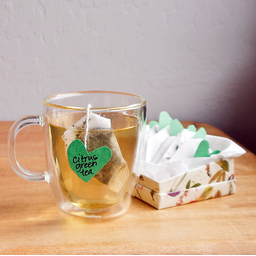
Label: trash